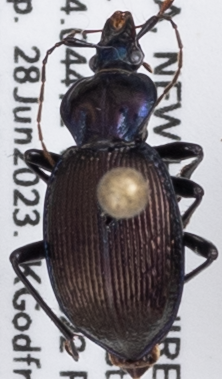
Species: Sphaeroderus canadensis canadensis
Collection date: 2023-06-28
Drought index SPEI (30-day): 1.478
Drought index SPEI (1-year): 1.012
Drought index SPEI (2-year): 0.51